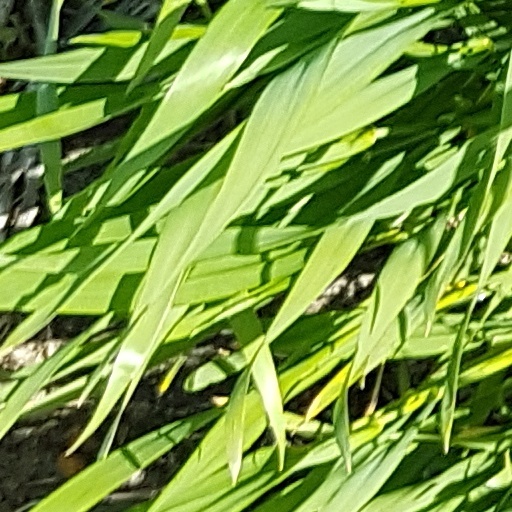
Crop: wheat